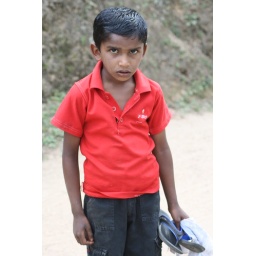
The moment a boy in India met a black person for the first time